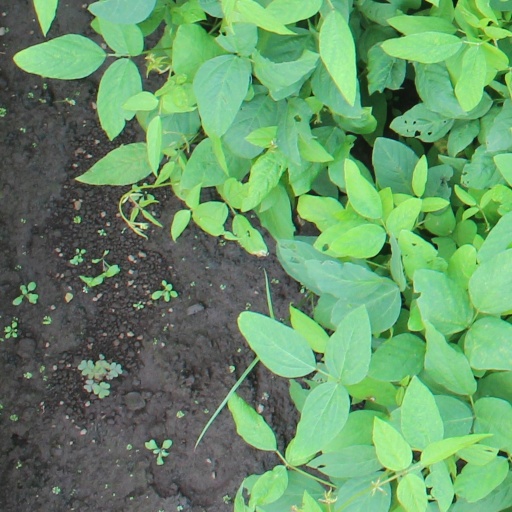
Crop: soybean